DuMont Television Network

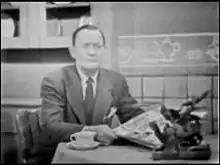
Still from "Rocky King, Inside Detective", one of DuMont's most popular programs.

Soon after his experimental Washington station signed on, DuMont began experimental coaxial cable hookups between his laboratories in Passaic and his two stations. It is said that one of those broadcasts on the hookup announced that the U.S. had dropped an atomic bomb on Nagasaki, Japan, on August 9, 1945. This was later considered the official beginning of the DuMont Network by both Thomas T. Goldsmith, the network's chief engineer and DuMont's best friend, and DuMont himself. Regular network service began on August 15, 1946, on WABD and W3XWT. In November 1946, W3XWT was granted a commercial license, the capital's first, as WTTG, named after Goldsmith. These two DuMont owned-and-operated stations were joined by WDTV (channel 3) in Pittsburgh on January 11, 1949.